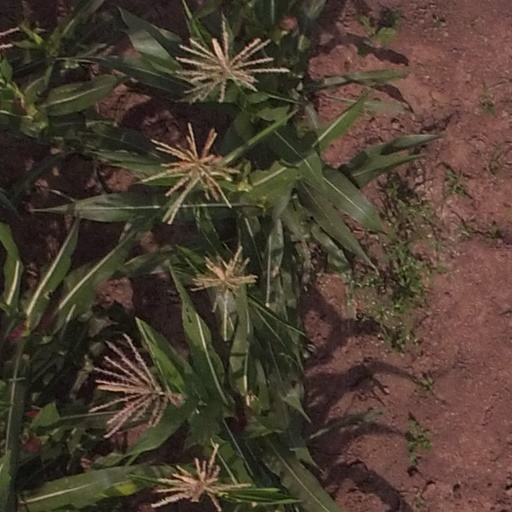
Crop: maize; corn